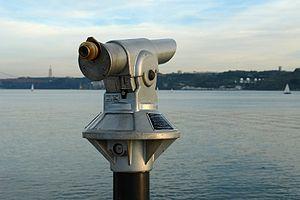
Une longue-vue ou lunette terrestre ou lunette d'approche est un instrument d'optique monoculaire destiné à obtenir une vision rapprochée des objets éloignés.